Anthaka Mundu Aa Tarvatha

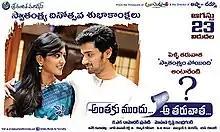
Theatrical release poster

Anthaka Mundu Aa Tarvatha, also referred as AMAT, is a 2013 Indian Telugu-language romance film directed by Mohan Krishna Indraganti starring Sumanth Ashwin and debutante Eesha Rebba. Madhubala made a comeback with this film as Eesha's mother. The film was Nominated for Best film at the International Indian Film festival in South Africa.